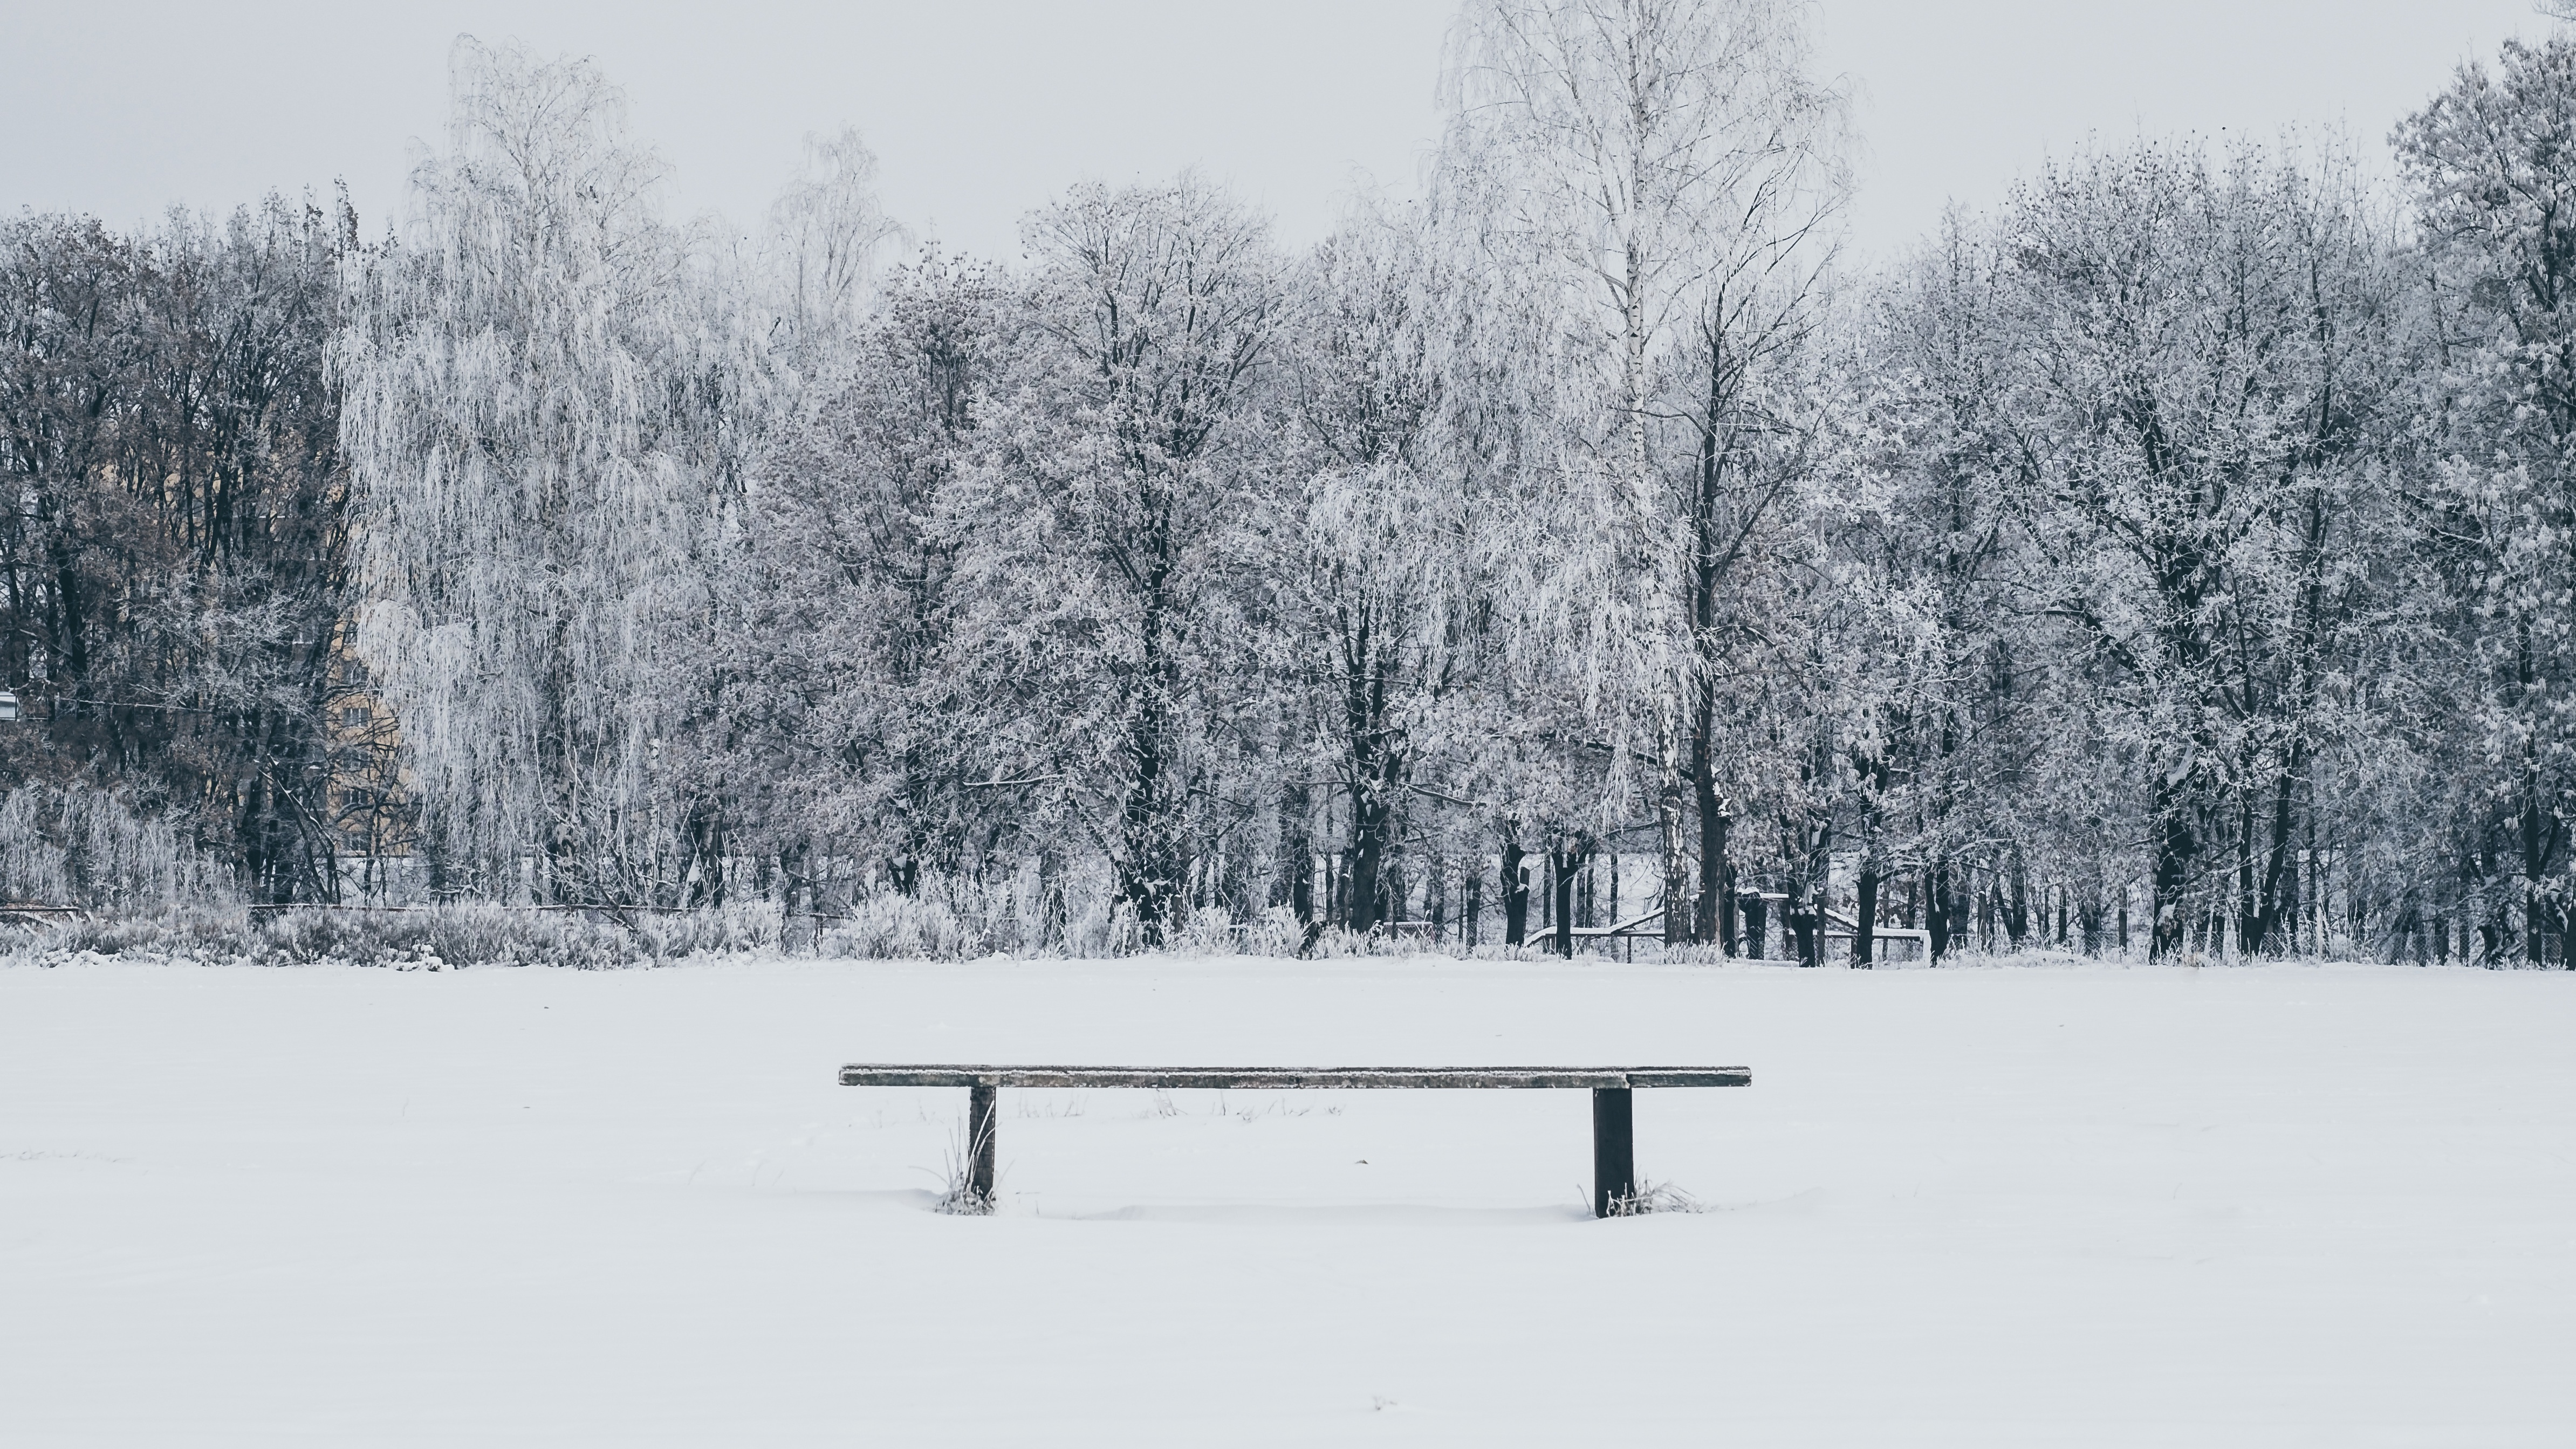
tree, branch, snow, winter, frost, weather, season, blizzard, freezing, atmospheric phenomenon, winter storm